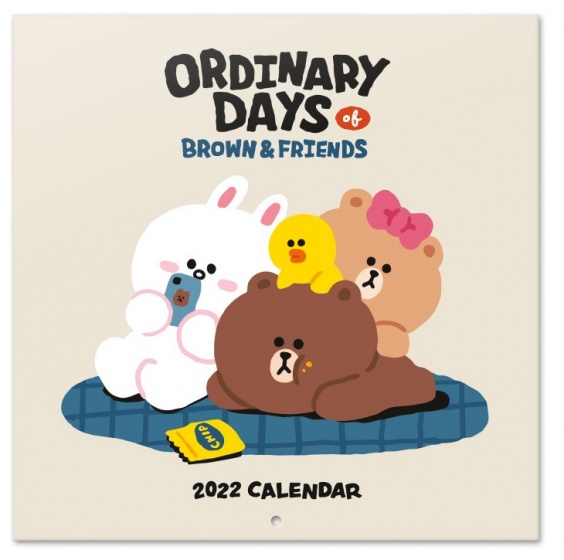
wandkalender 2022 Line Friends 30 cm papier wit
Grupo Erik Line Friends 2022 wandkalender Deze superleuke en kleurrijke wandkalender bevat twaalf prachtige afbeeldingen van Line Friends . Schrijf al jouw belangrijke afspraken en verjaardagen in de vakken om nooit meer iets te kunnen vergeten! In de kalender zit ook een poster verstopt. Een echte must-have voor alle fans! Specificaties: Kleur: wit Kleur print: multicolor Geslacht: unisex Materiaal: papier Afmetingen: 30 x 30 cm (L x B) Afmetingen poster: 30 x 60 cm (L x B) Jaartal: 2022 Bindwijze: losbladig?
Brand: Grupo Erik
Category: Office Supplies > Filing & Organization > Calendars, Organizers & Planners > Desk Calendars